Curtis LeMay

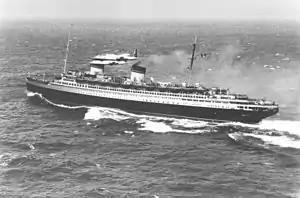
In 1938, three B-17s (one navigated by Lt. LeMay) intercept the Italian liner "SS Rex" 620 nm at sea

LeMay became a pursuit pilot with his first duty station at Selfridge Field with the 27th Pursuit Squadron. After having served in various assignments in fighter operations, LeMay transferred to bomber aircraft in 1937. While stationed in Hawaii, he became one of the first members of the Air Corps to receive specialized training in aerial navigation. In August 1937, as navigator under pilot and commander Caleb V. Haynes on a Boeing B-17 Flying Fortress, he helped locate the battleship despite being given the wrong coordinates by Navy personnel, in exercises held in misty conditions off California, after which the group of B-17s bombed it with water bombs. In March 1938, LeMay as a member of the 2nd Bombardment Group participated in a good will flight to Buenos Aires. For this flight, the 2nd Bombardment Group was awarded the Mackay Trophy in 1939. For Haynes again, in May 1938 he navigated three B-17s over the Atlantic Ocean to intercept the Italian liner to illustrate the ability of land-based airpower to defend the American coasts. In 1940 he was navigator for Haynes on the prototype Boeing XB-15 heavy bomber, flying a survey from Panama over the Galapagos islands. By the end of 1940, he was stationed at Westover Air Reserve Base, as the operations officer of the 34th Bombardment Group. War brought rapid promotion and increased responsibility.